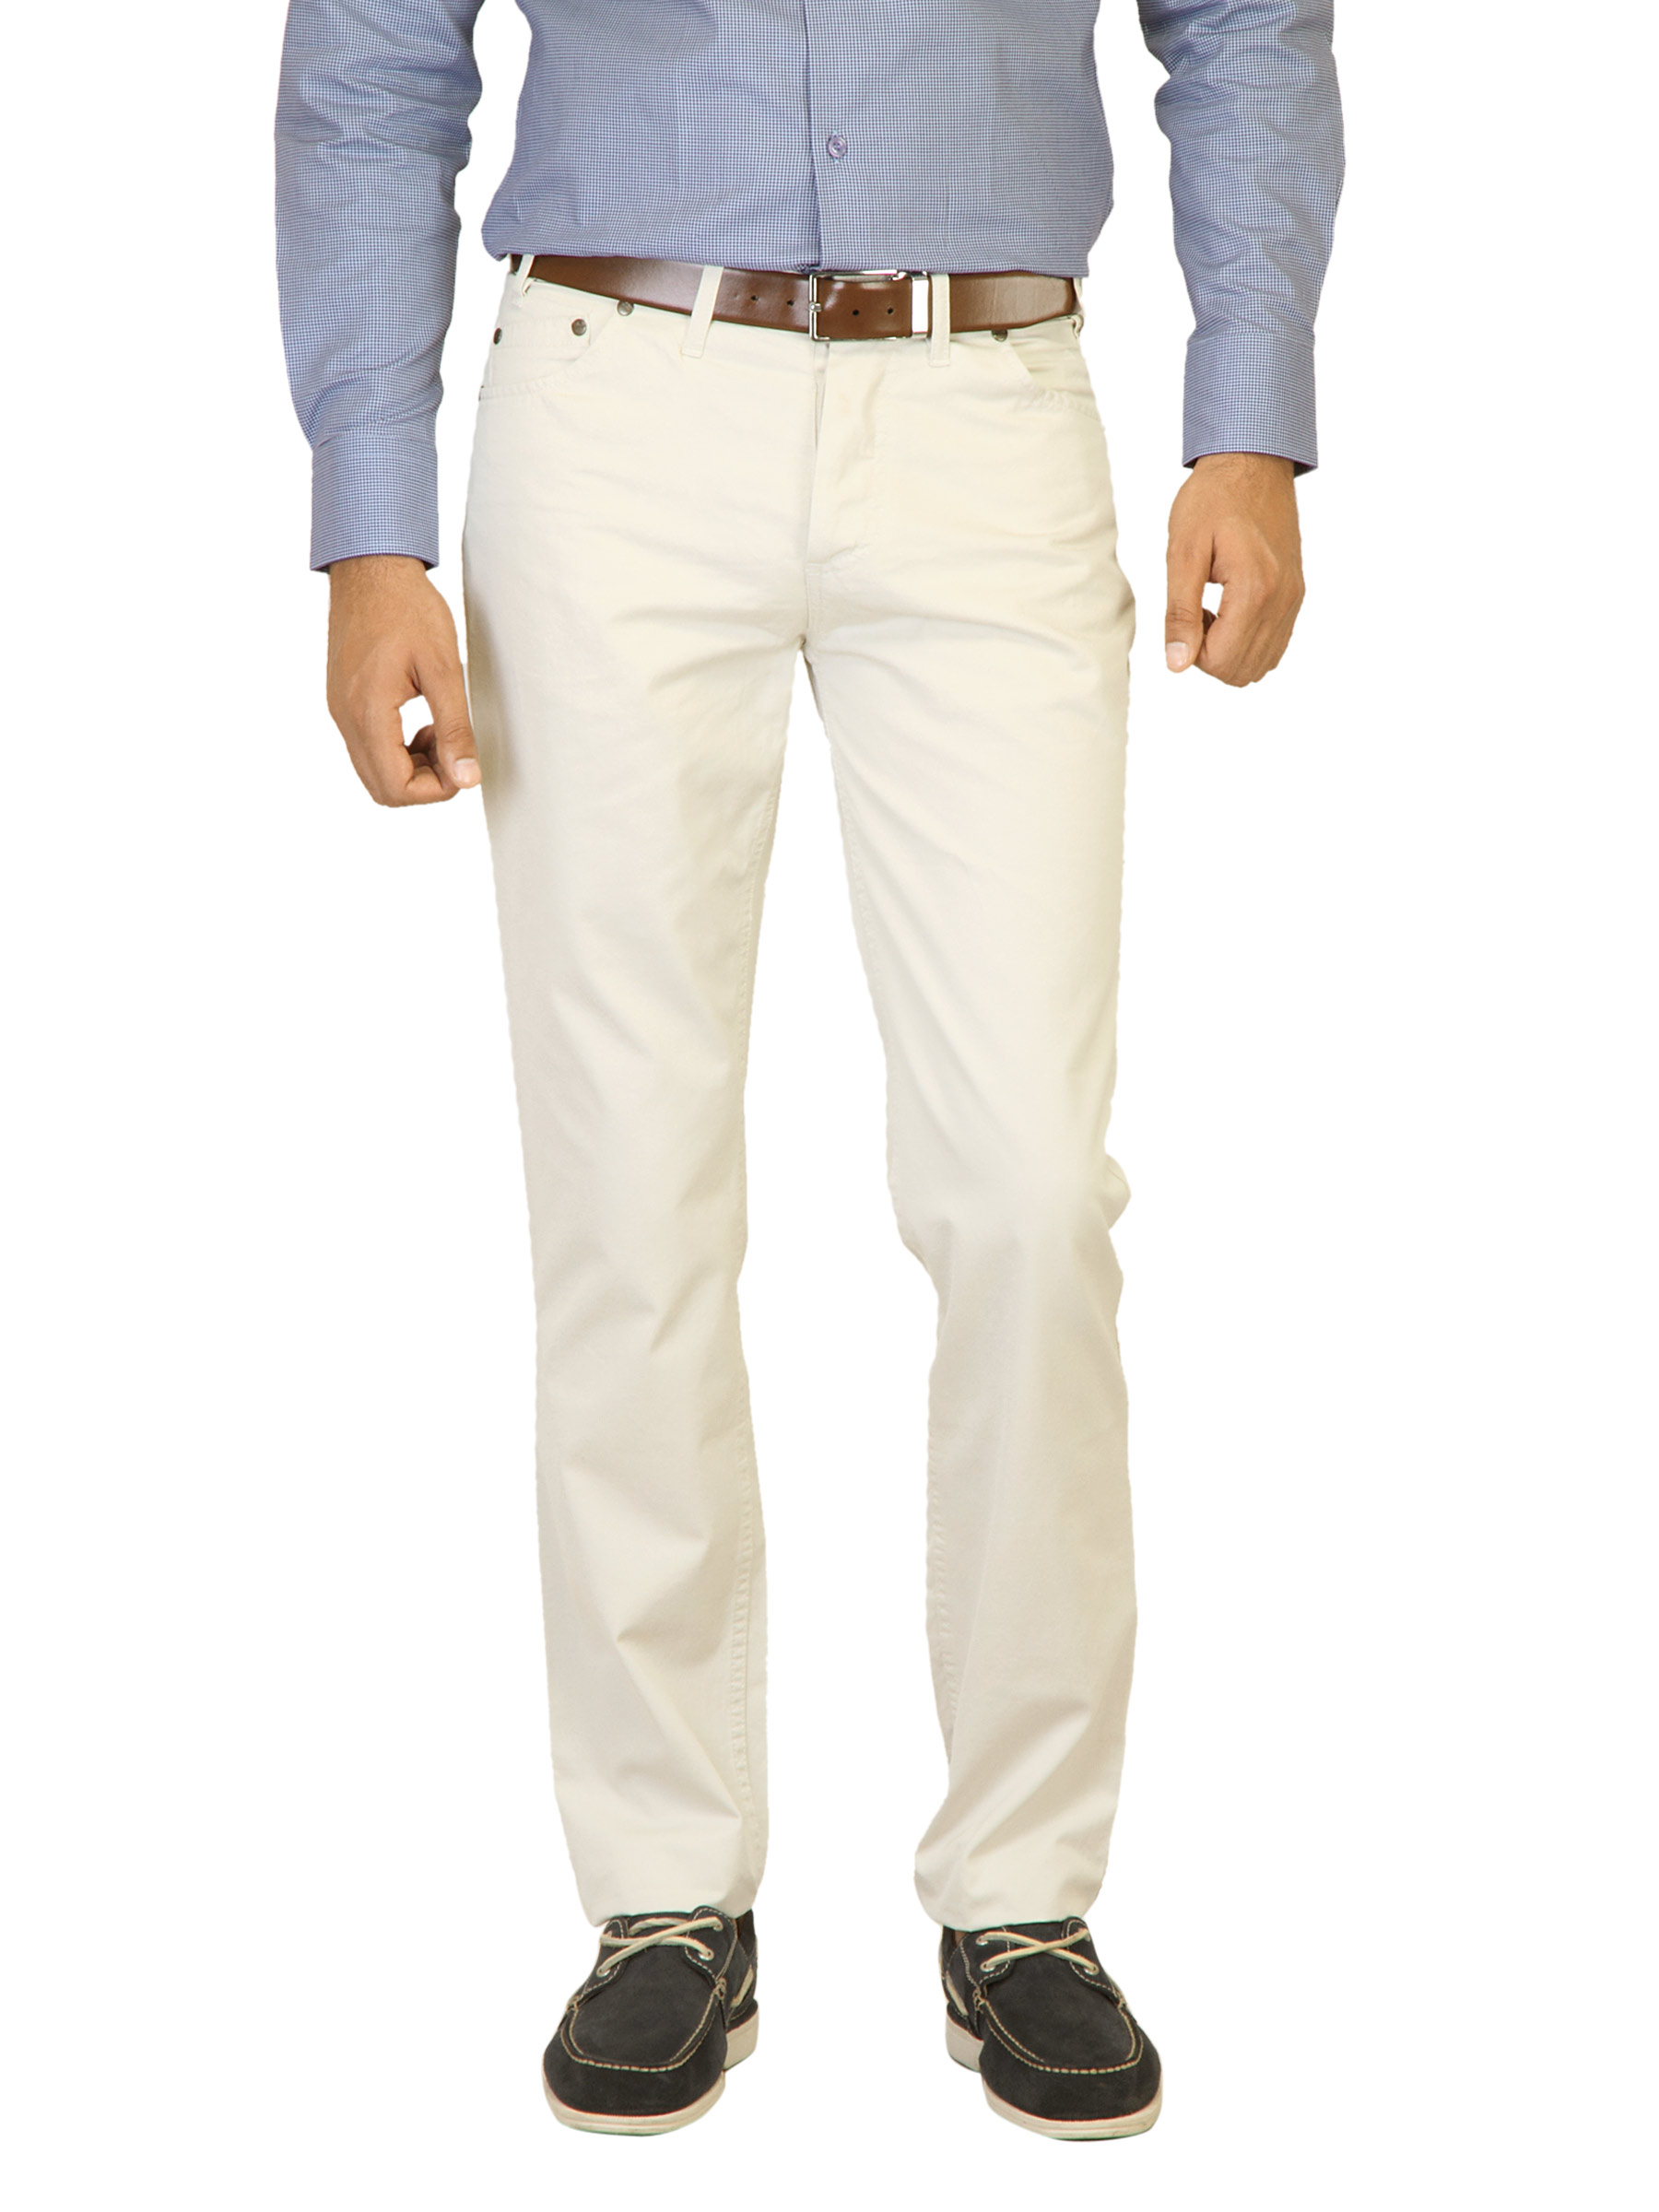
Belmonte Men Solid Cream Trousers
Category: Apparel / Bottomwear / Trousers
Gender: Men
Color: Cream
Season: Fall 2011
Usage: Casual